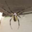
Label: spider